Always in Trouble

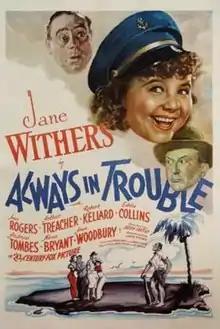
Theatrical release poster

Always in Trouble is a 1938 American comedy film directed by Joseph Santley, and written by Robert Chapin and Karen DeWolf. The film stars Jane Withers, Jean Rogers, Arthur Treacher, Robert Kellard, Eddie Collins and Andrew Tombes. The film was released on October 28, 1938 by 20th Century-Fox.